Plasticosis

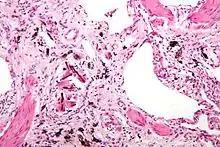
Example of fibrosis

Plasticosis is a pathological wound healing in which connective tissue replaces normal parenchymal tissue to the extent that it goes unchecked, leading to considerable tissue remodelling and the formation of permanent scar tissue.